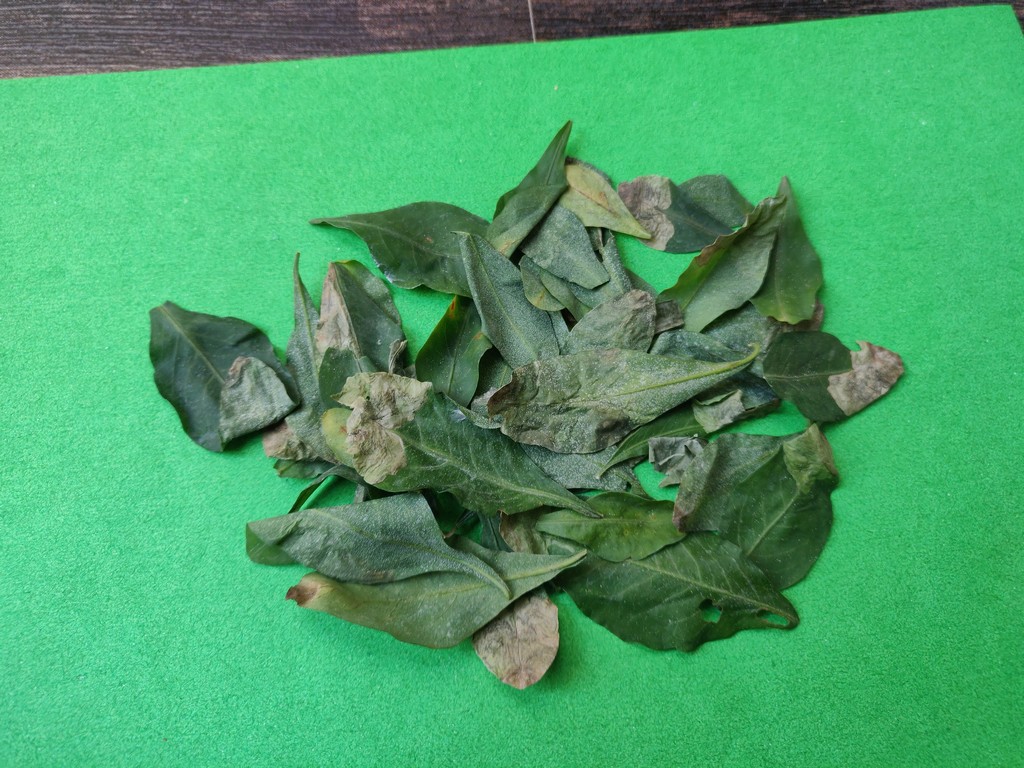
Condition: Unhealthy
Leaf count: multiple
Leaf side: unknown